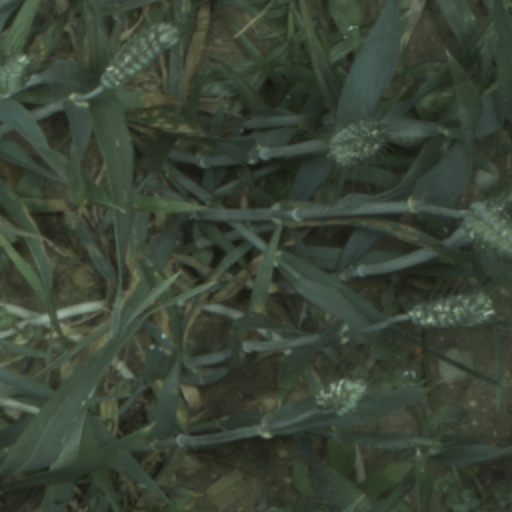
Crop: wheat